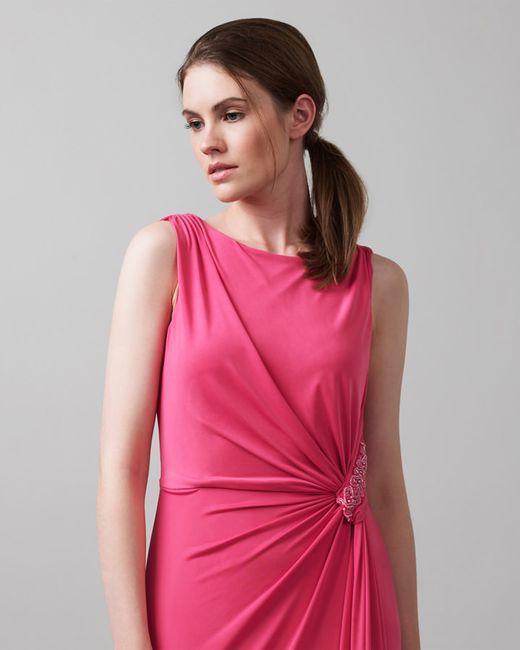
rosa ärmelloses formelles Kleid asymmetrisch, weicher Stoff